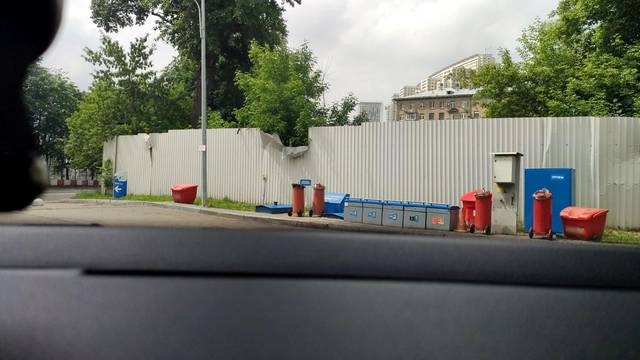
Region: Russia
Coordinates: 55.774, 37.56